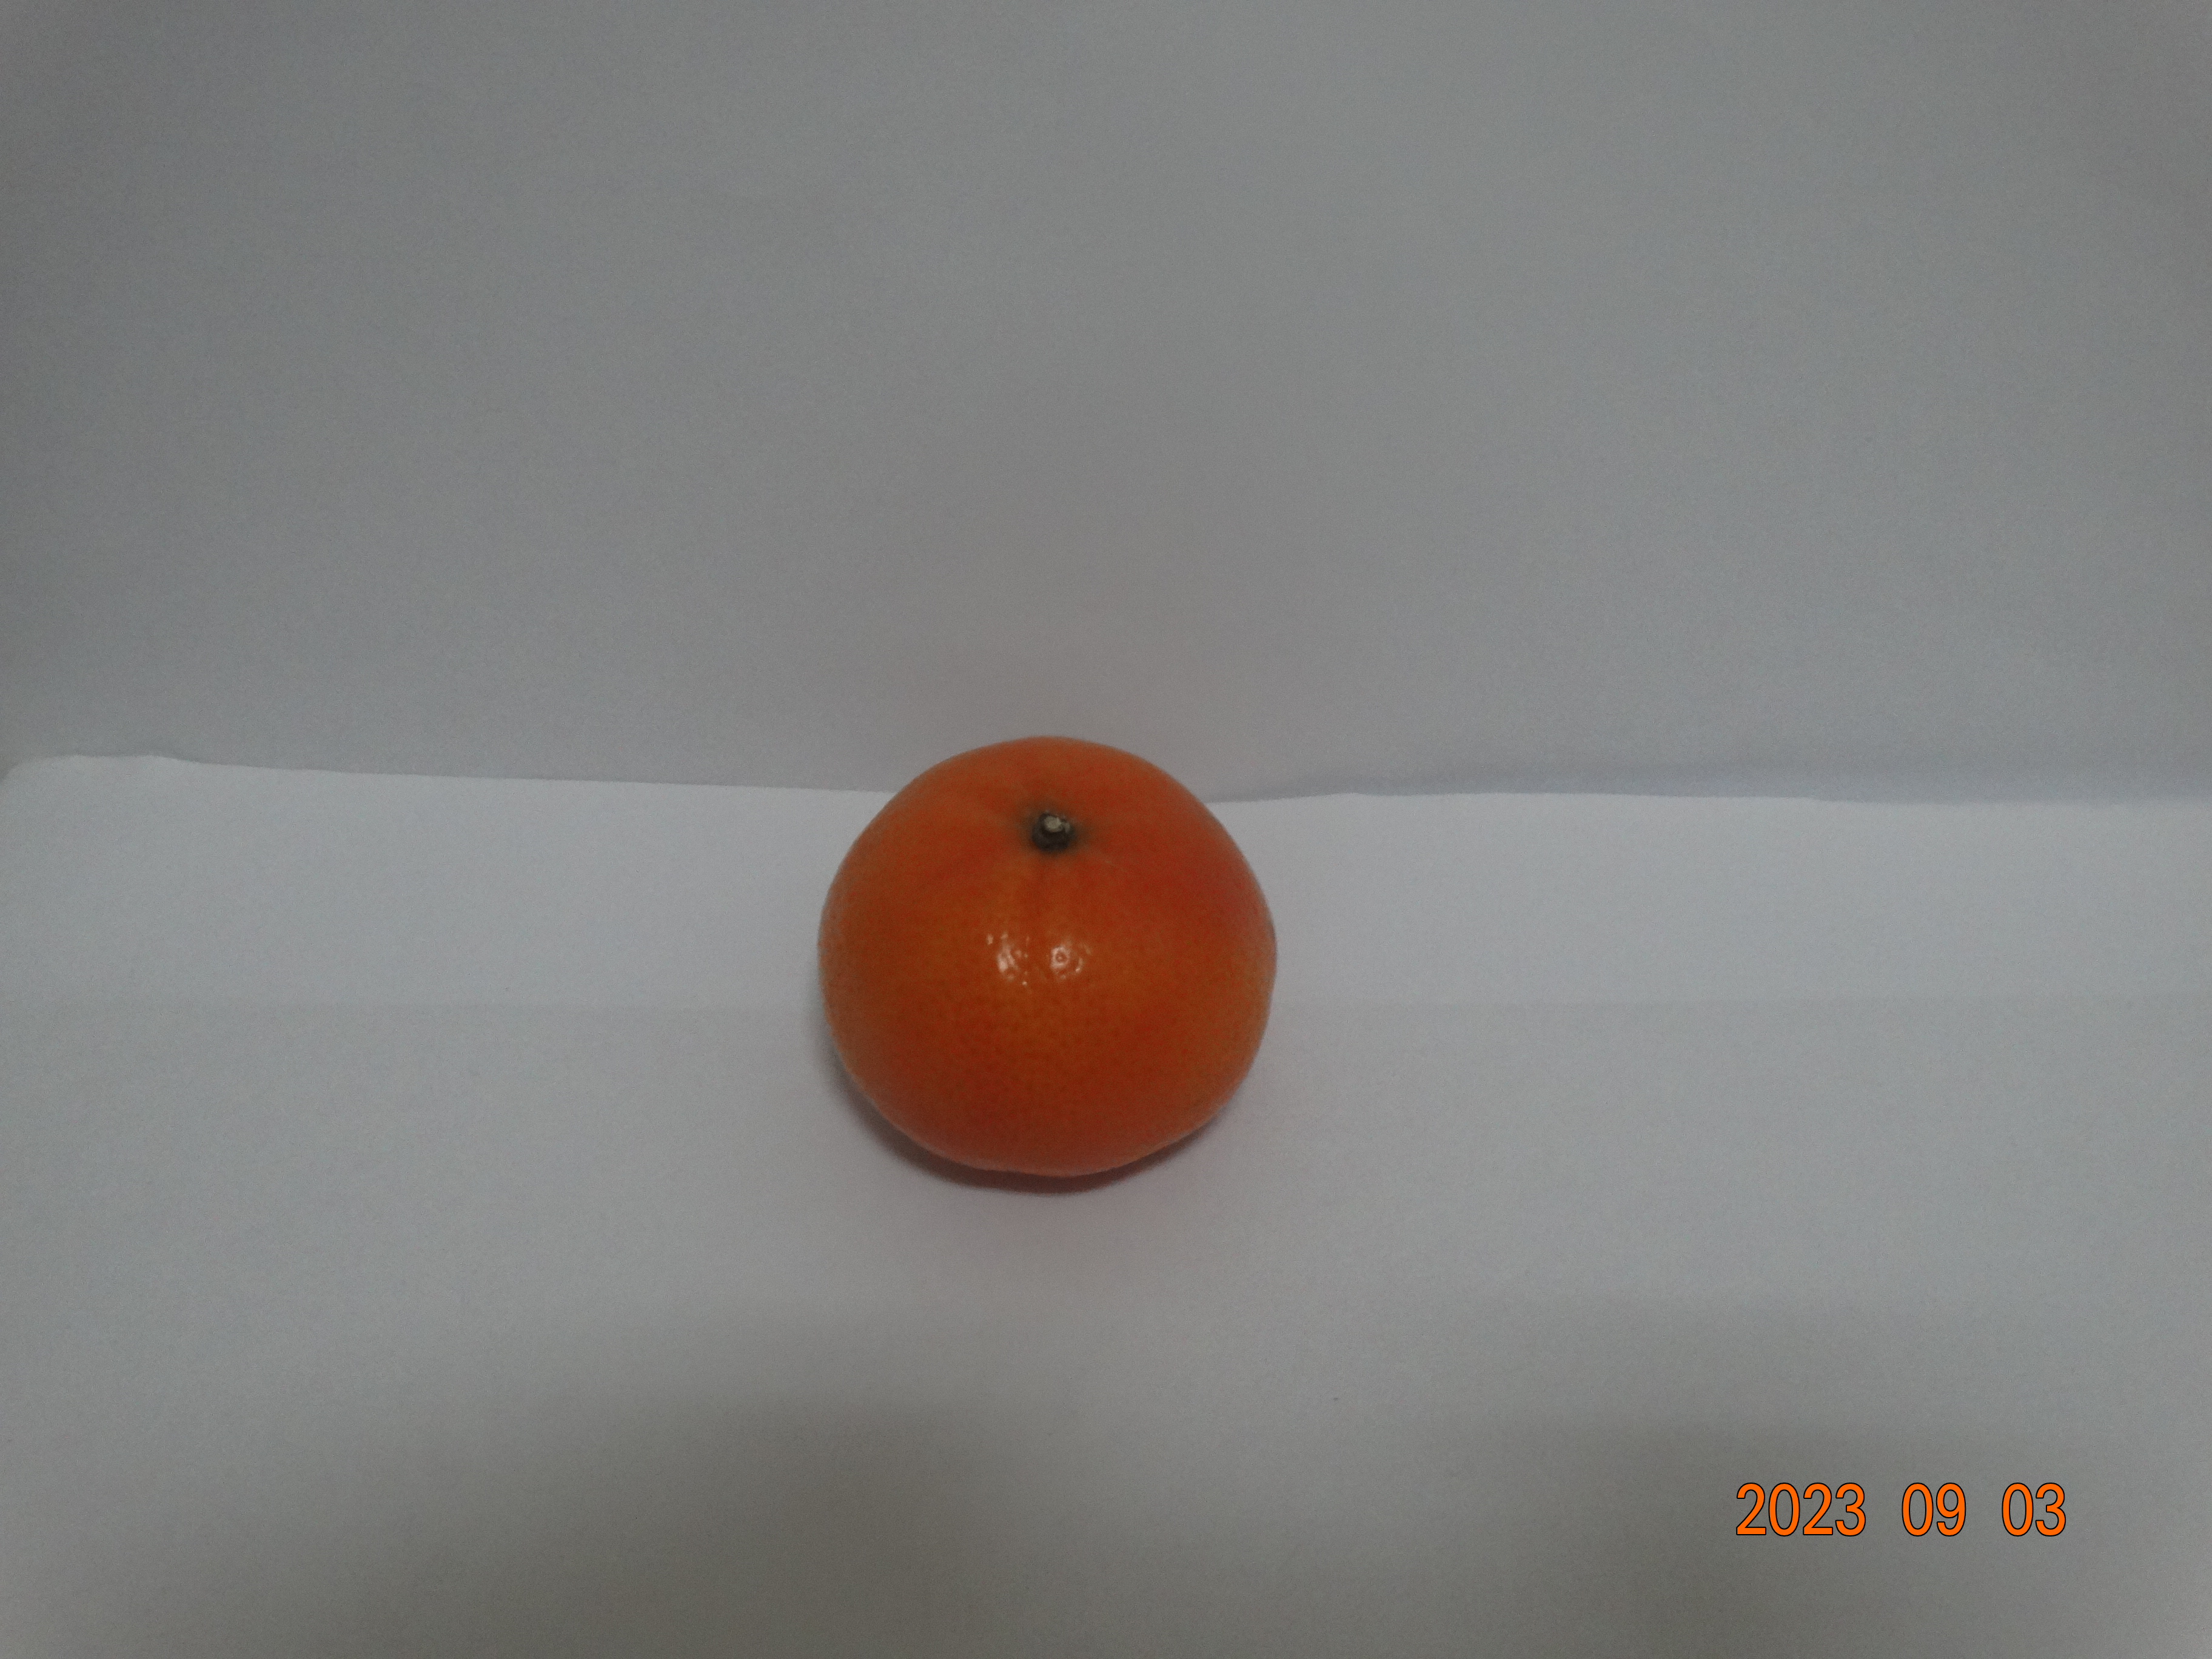
Citrus fruit variety: tangerine